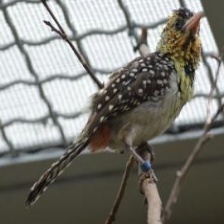
Species: D-ARNAUDS BARBET
Scientific name: TRACHYPHONUS DARNAUDII